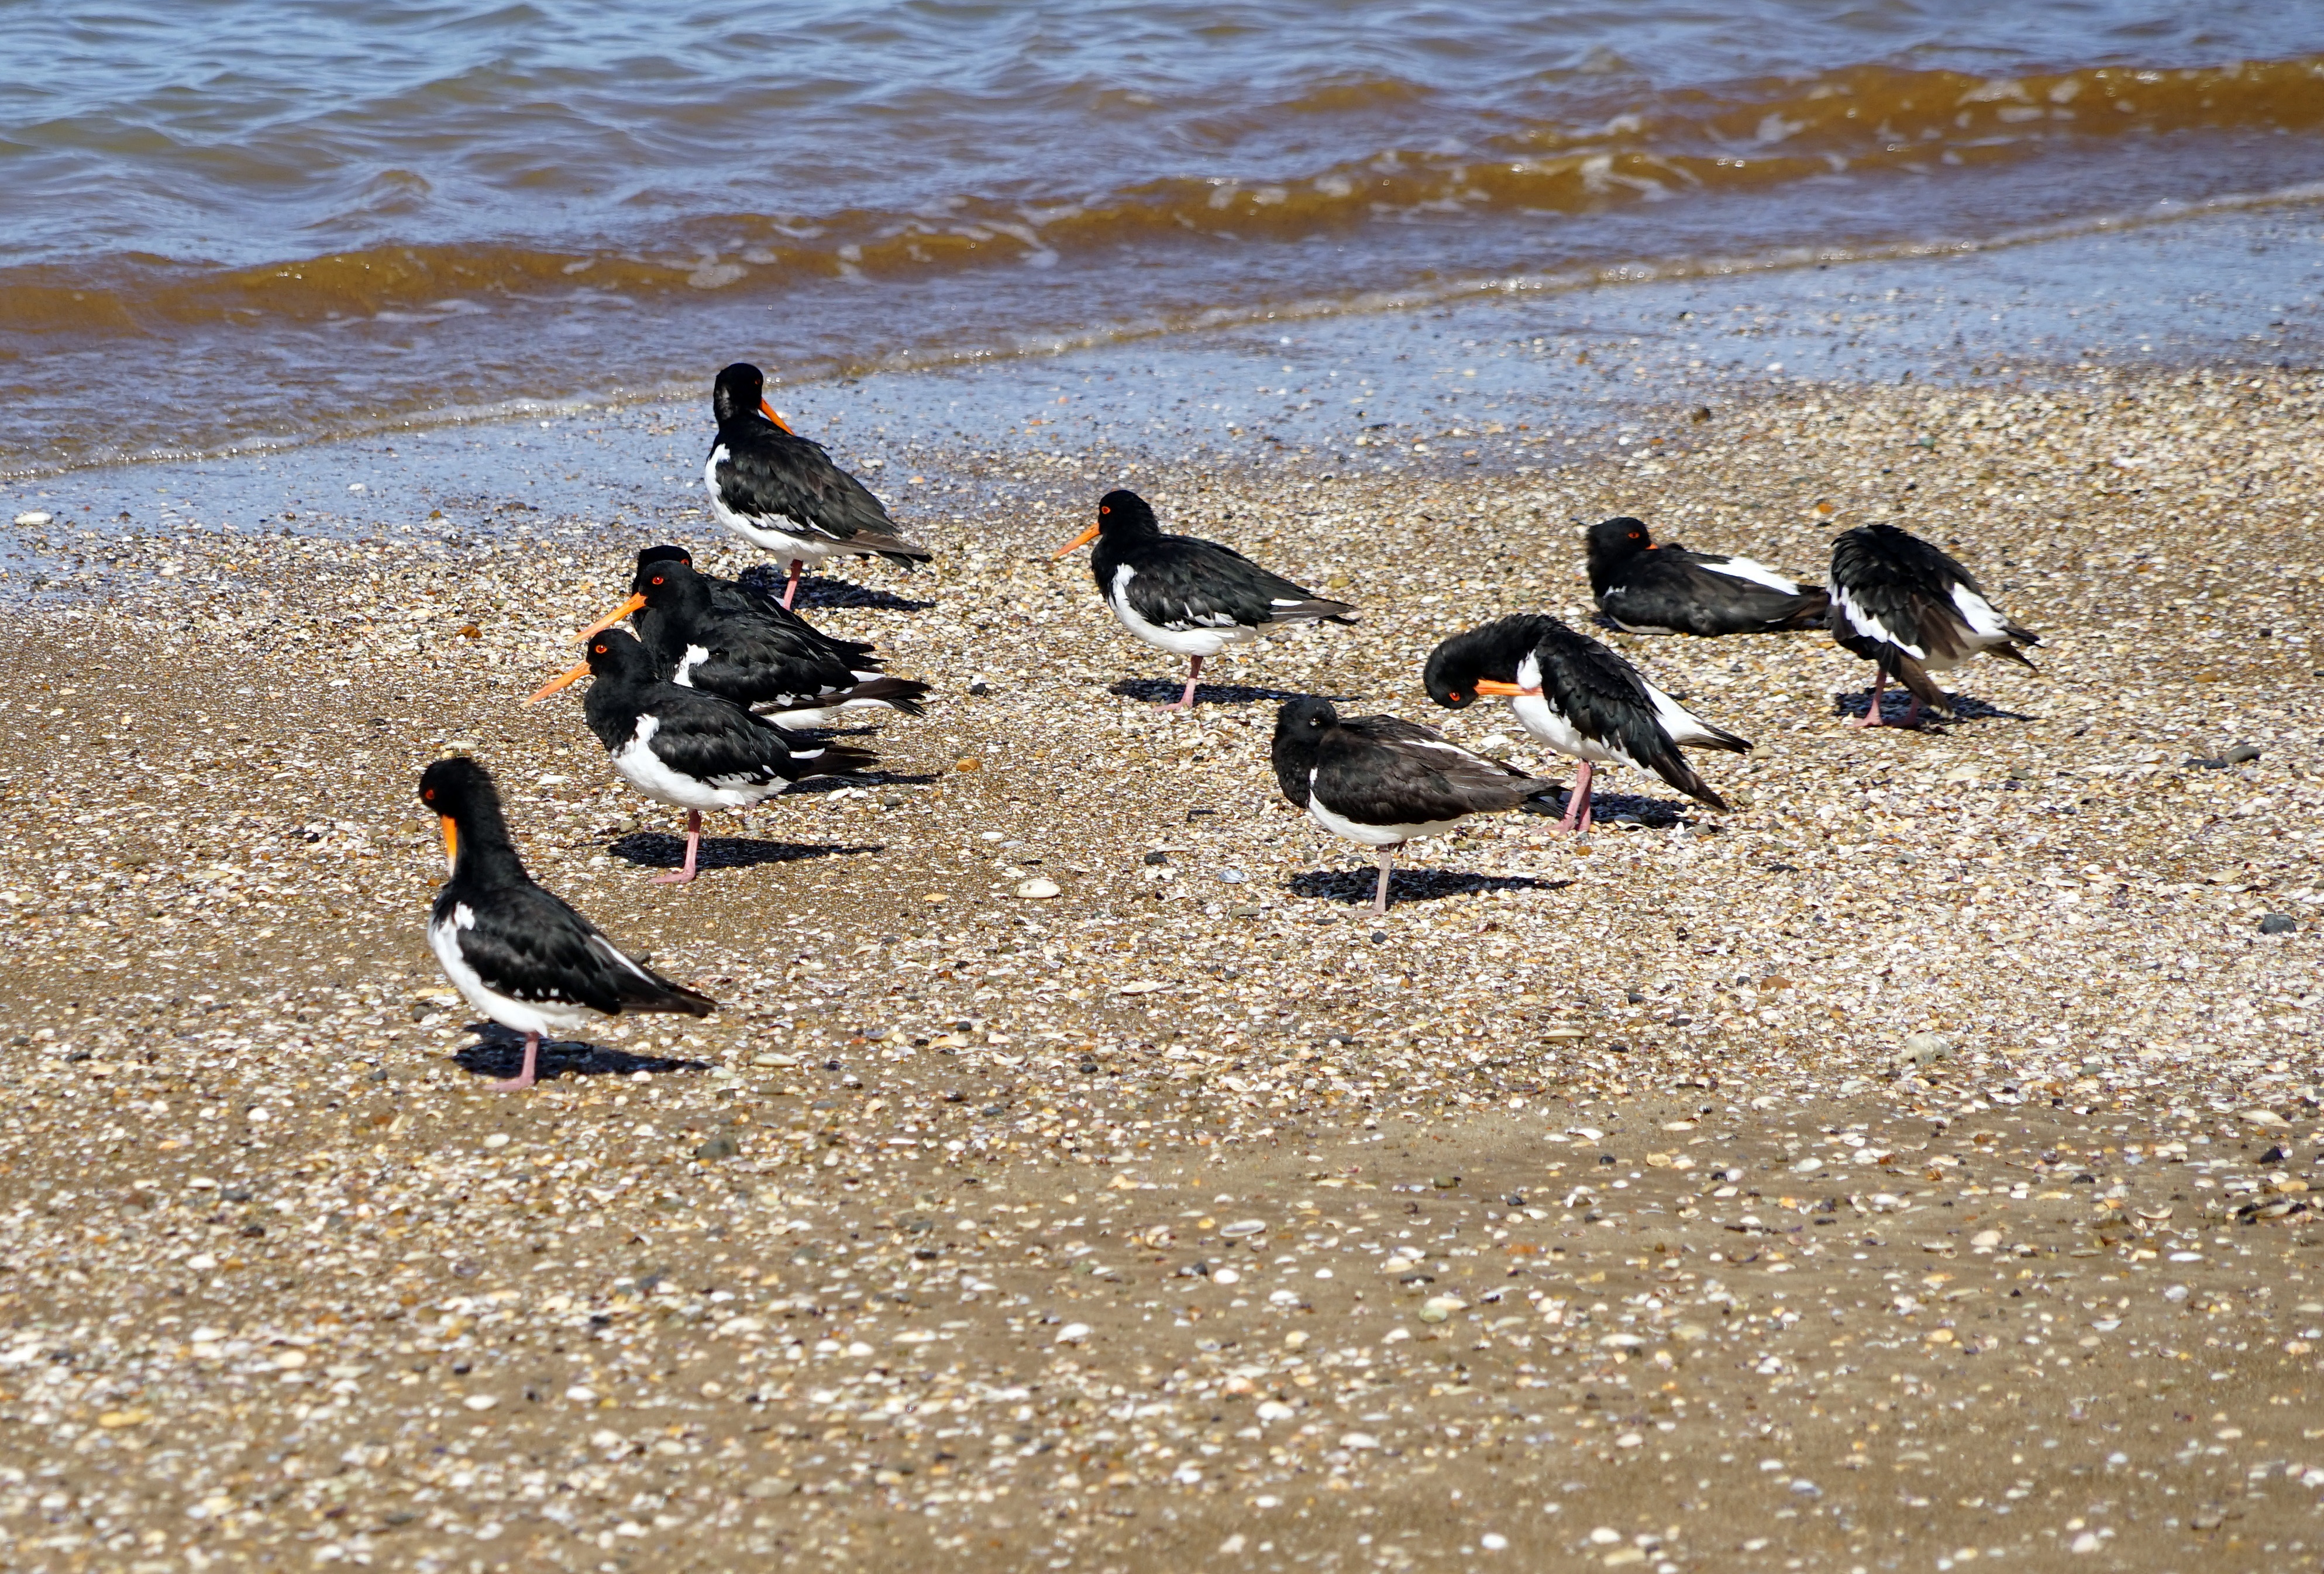
beach, sea, bird, wildlife, fauna, duck, goose, new zealand, vertebrate, waterfowl, oystercatcher, water bird, beach water, ducks geese and swans